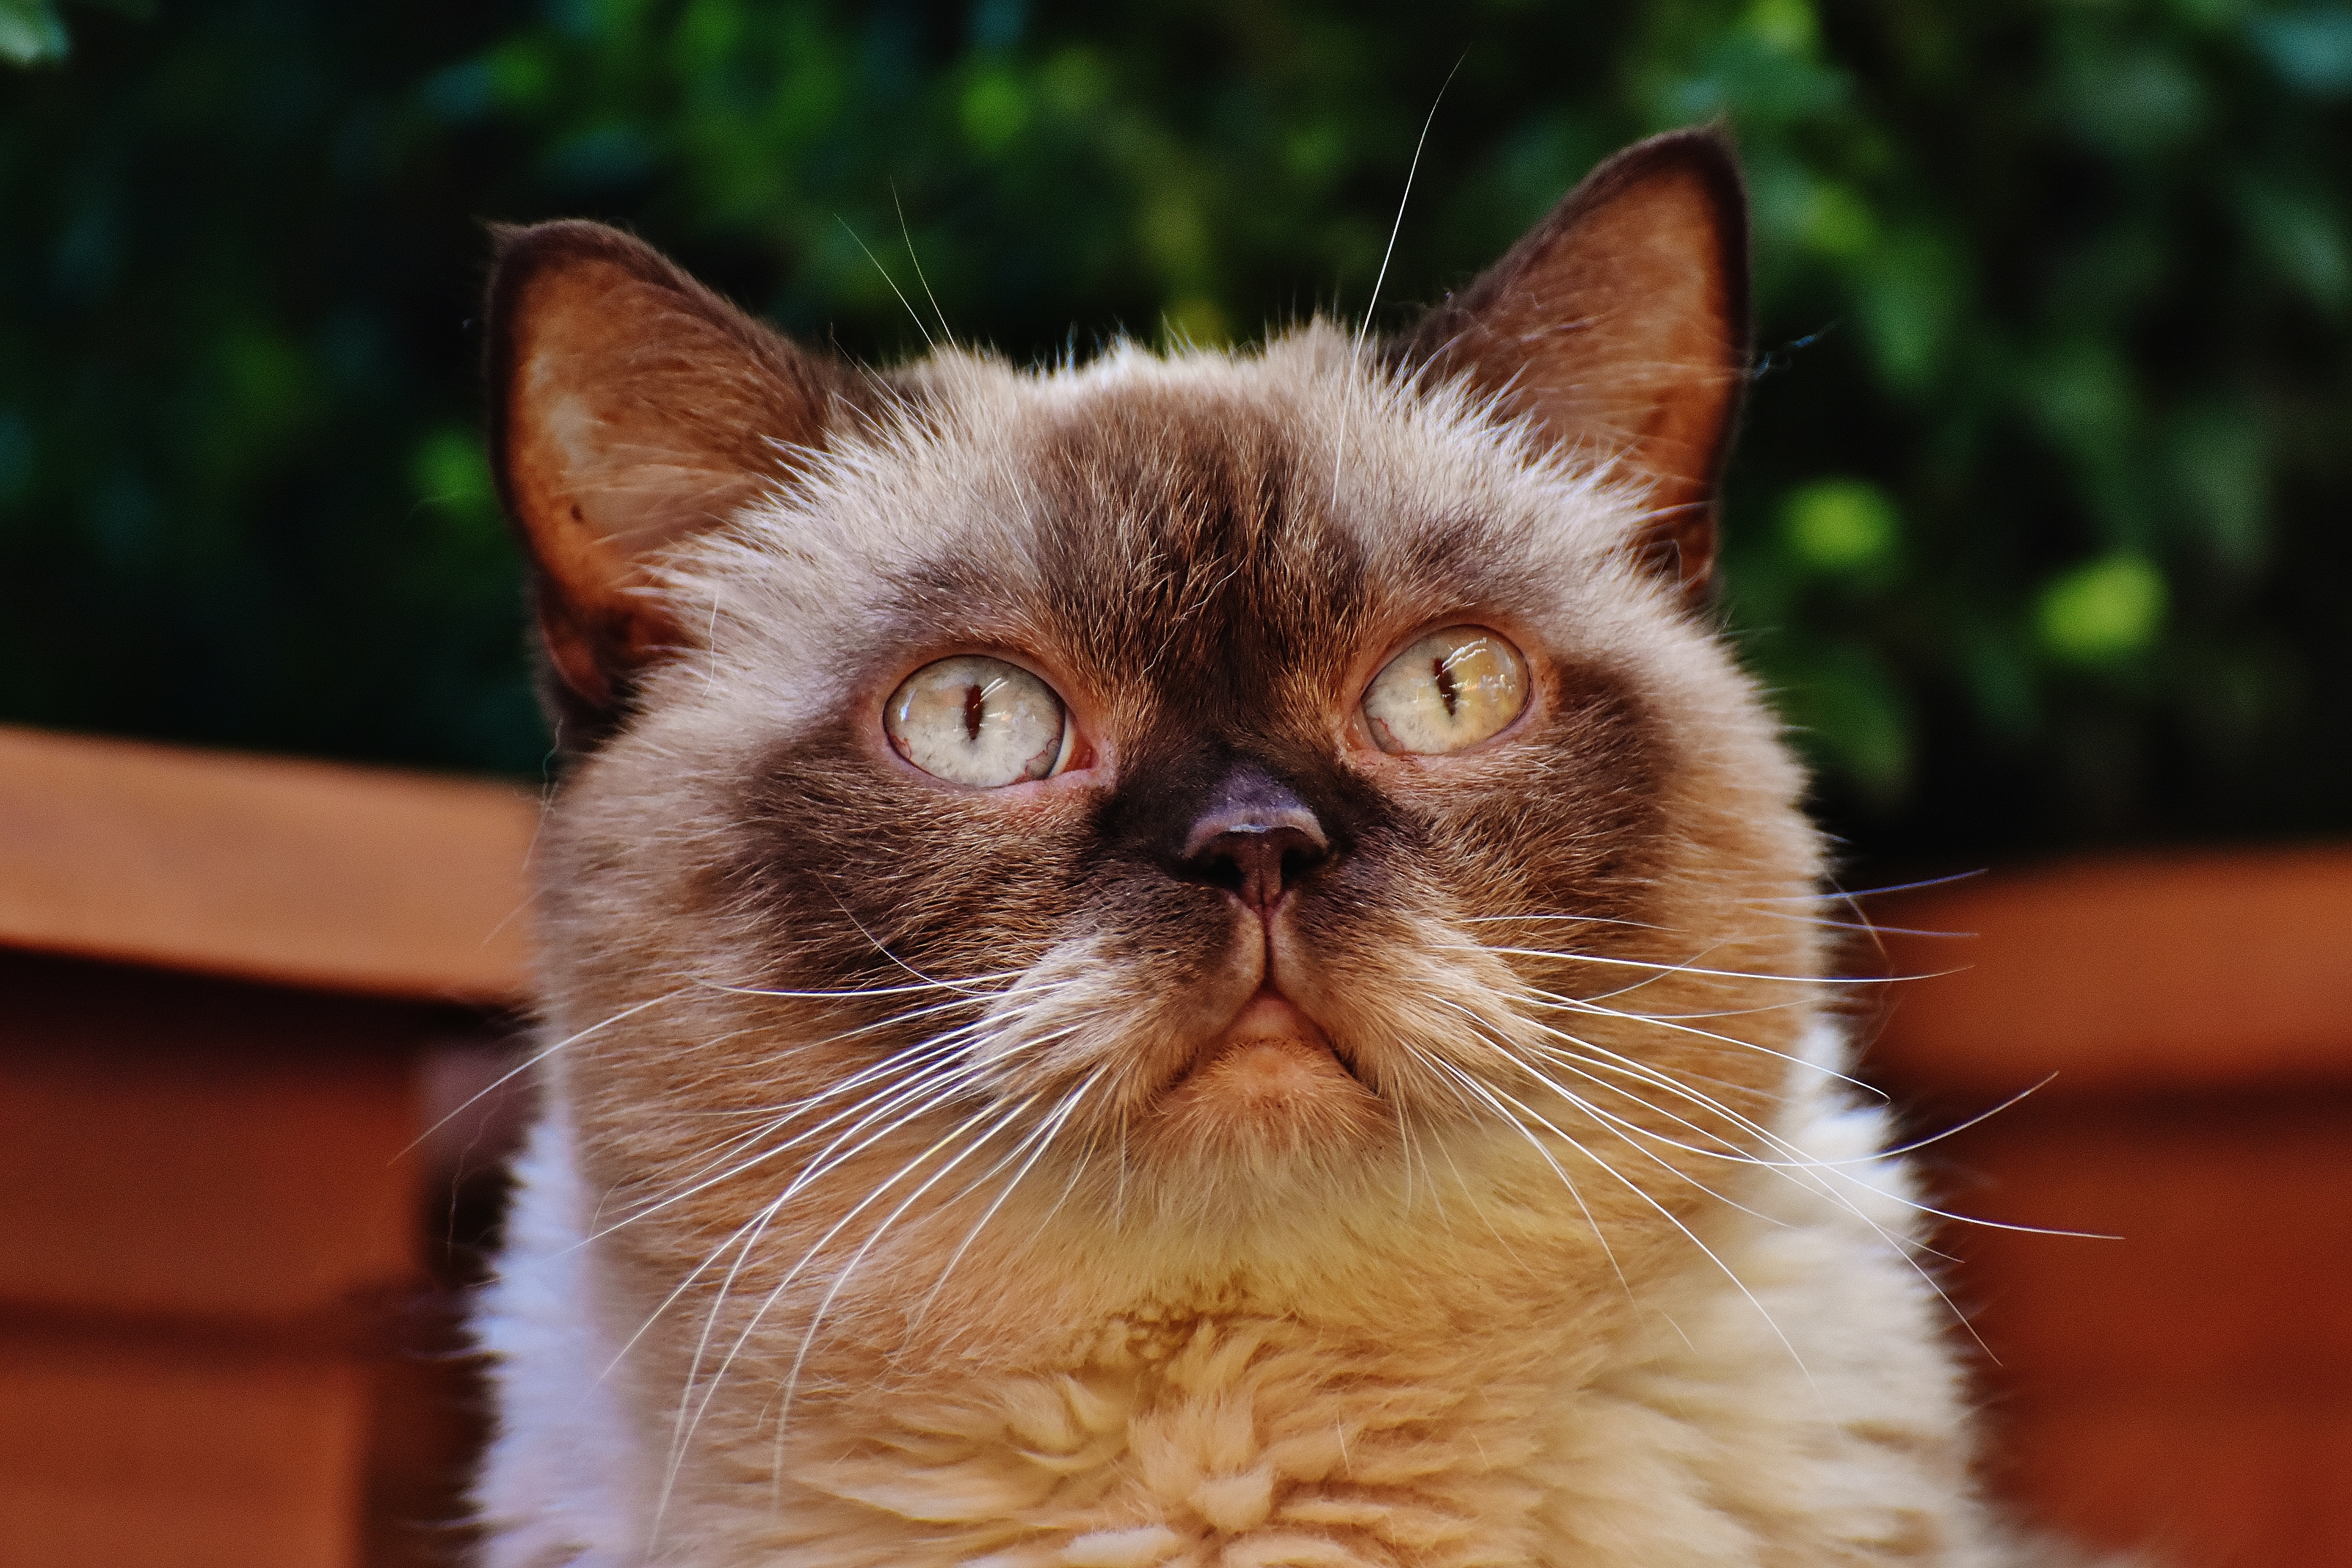
sweet, cute, fur, kitten, cat, brown, mammal, fauna, blue eye, close up, thoroughbred, nose, whiskers, relaxation, beige, vertebrate, mieze, relaxed, british shorthair, european shorthair, small to medium sized cats, cat like mammal, carnivoran, domestic short haired cat, domestic long haired cat